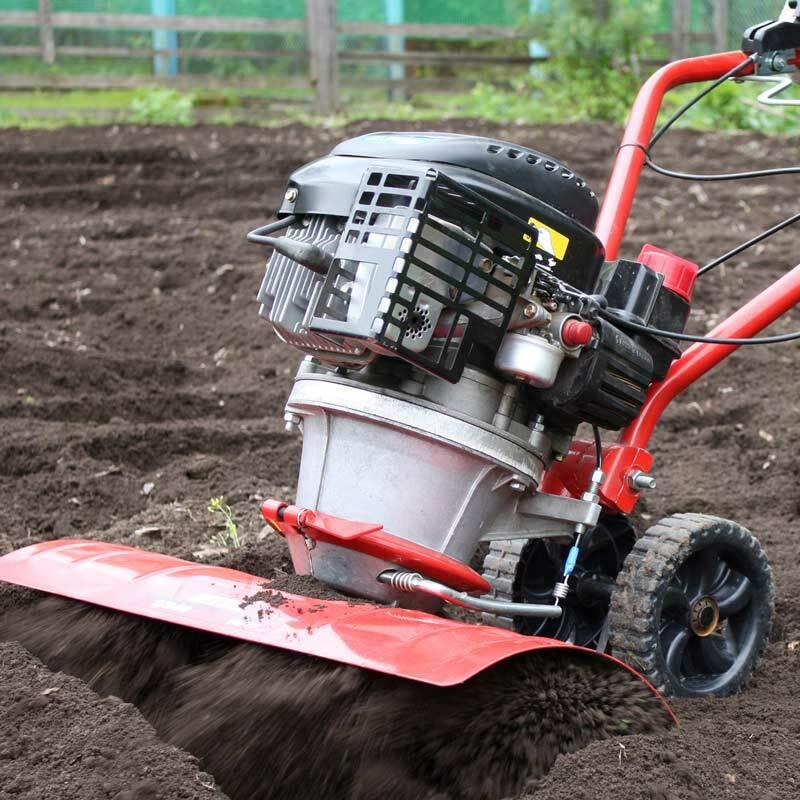
Jembe la mkono lenye injini, likiwekwa katika shamba zuri; lenye udongo wenye rutuba, linalofanya kazi ya kuchanganya udongo na kuandaa shamba kabla ya kuanza kupanda mazao, hivyo kufanya kazi kwa usanifu mkubwa na kuleta mafanikio yenye tija